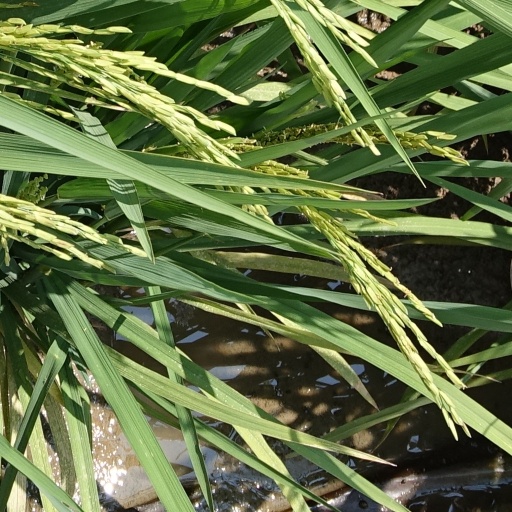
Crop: rice